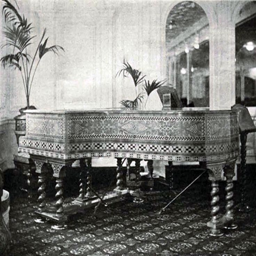
the piano near the dining room